List of birds of Algeria

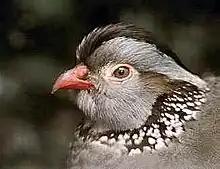
Barbary partridge

The Phasianidae are a family of terrestrial birds which consists of quails, partridges, snowcocks, francolins, spurfowls, tragopans, monals, pheasants, peafowls and jungle fowls. In general, they are plump (although they vary in size) and have broad, relatively short wings.